Rosetta Stone

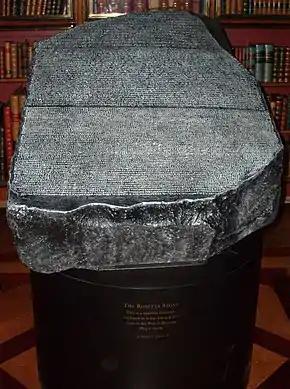
Replica of the Rosetta Stone, displayed as the original used to be, available to touch, in what was the King's Library of the British Museum, now the Enlightenment Gallery

Work on the stone now focused on fuller understanding of the texts and their contexts by comparing the three versions with one another. In 1824 Classical scholar Antoine-Jean Letronne promised to prepare a new literal translation of the Greek text for Champollion's use. Champollion in return promised an analysis of all the points at which the three texts seemed to differ. Following Champollion's sudden death in 1832, his draft of this analysis could not be found, and Letronne's work stalled. François Salvolini, Champollion's former student and assistant, died in 1838, and this analysis and other missing drafts were found among his papers. This discovery incidentally demonstrated that Salvolini's own publication on the stone, published in 1837, was plagiarism. Letronne was at last able to complete his commentary on the Greek text and his new French translation of it, which appeared in 1841. During the early 1850s, German Egyptologists Heinrich Brugsch and Max Uhlemann produced revised Latin translations based on the demotic and hieroglyphic texts. The first English translation followed in 1858, the work of three members of the Philomathean Society at the University of Pennsylvania.